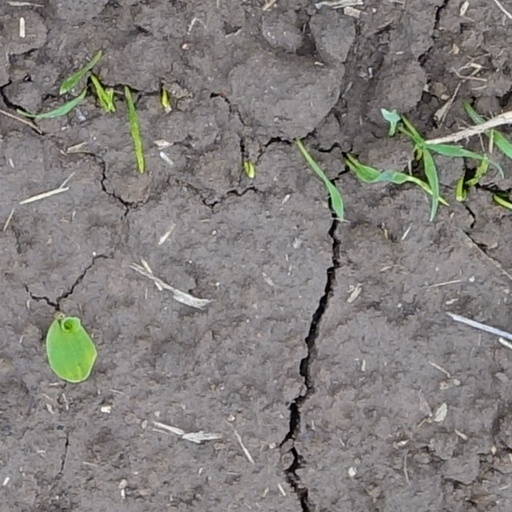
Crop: wheat